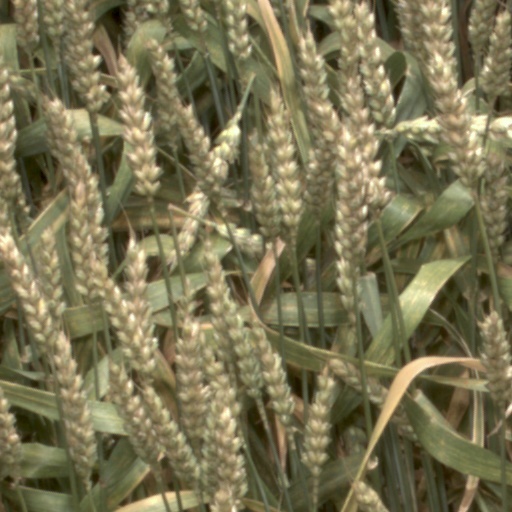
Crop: wheat